Going Straight (1916 film)

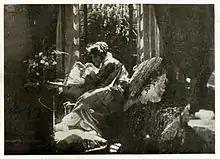
Cover photo from "The Moving Picture World" with a still from the film

Well-to-do couple John and Grace Remington used to be leaders of the Higgins criminal gang, but have gone straight and are now respectable citizens. Their comfortable lives are disrupted when Dan Briggs, a petty street thief and member of their old gang, finds them. Briggs blackmails them by threatening to expose their past, wanting to make use of John Remington's former expertise as a safe cracker.